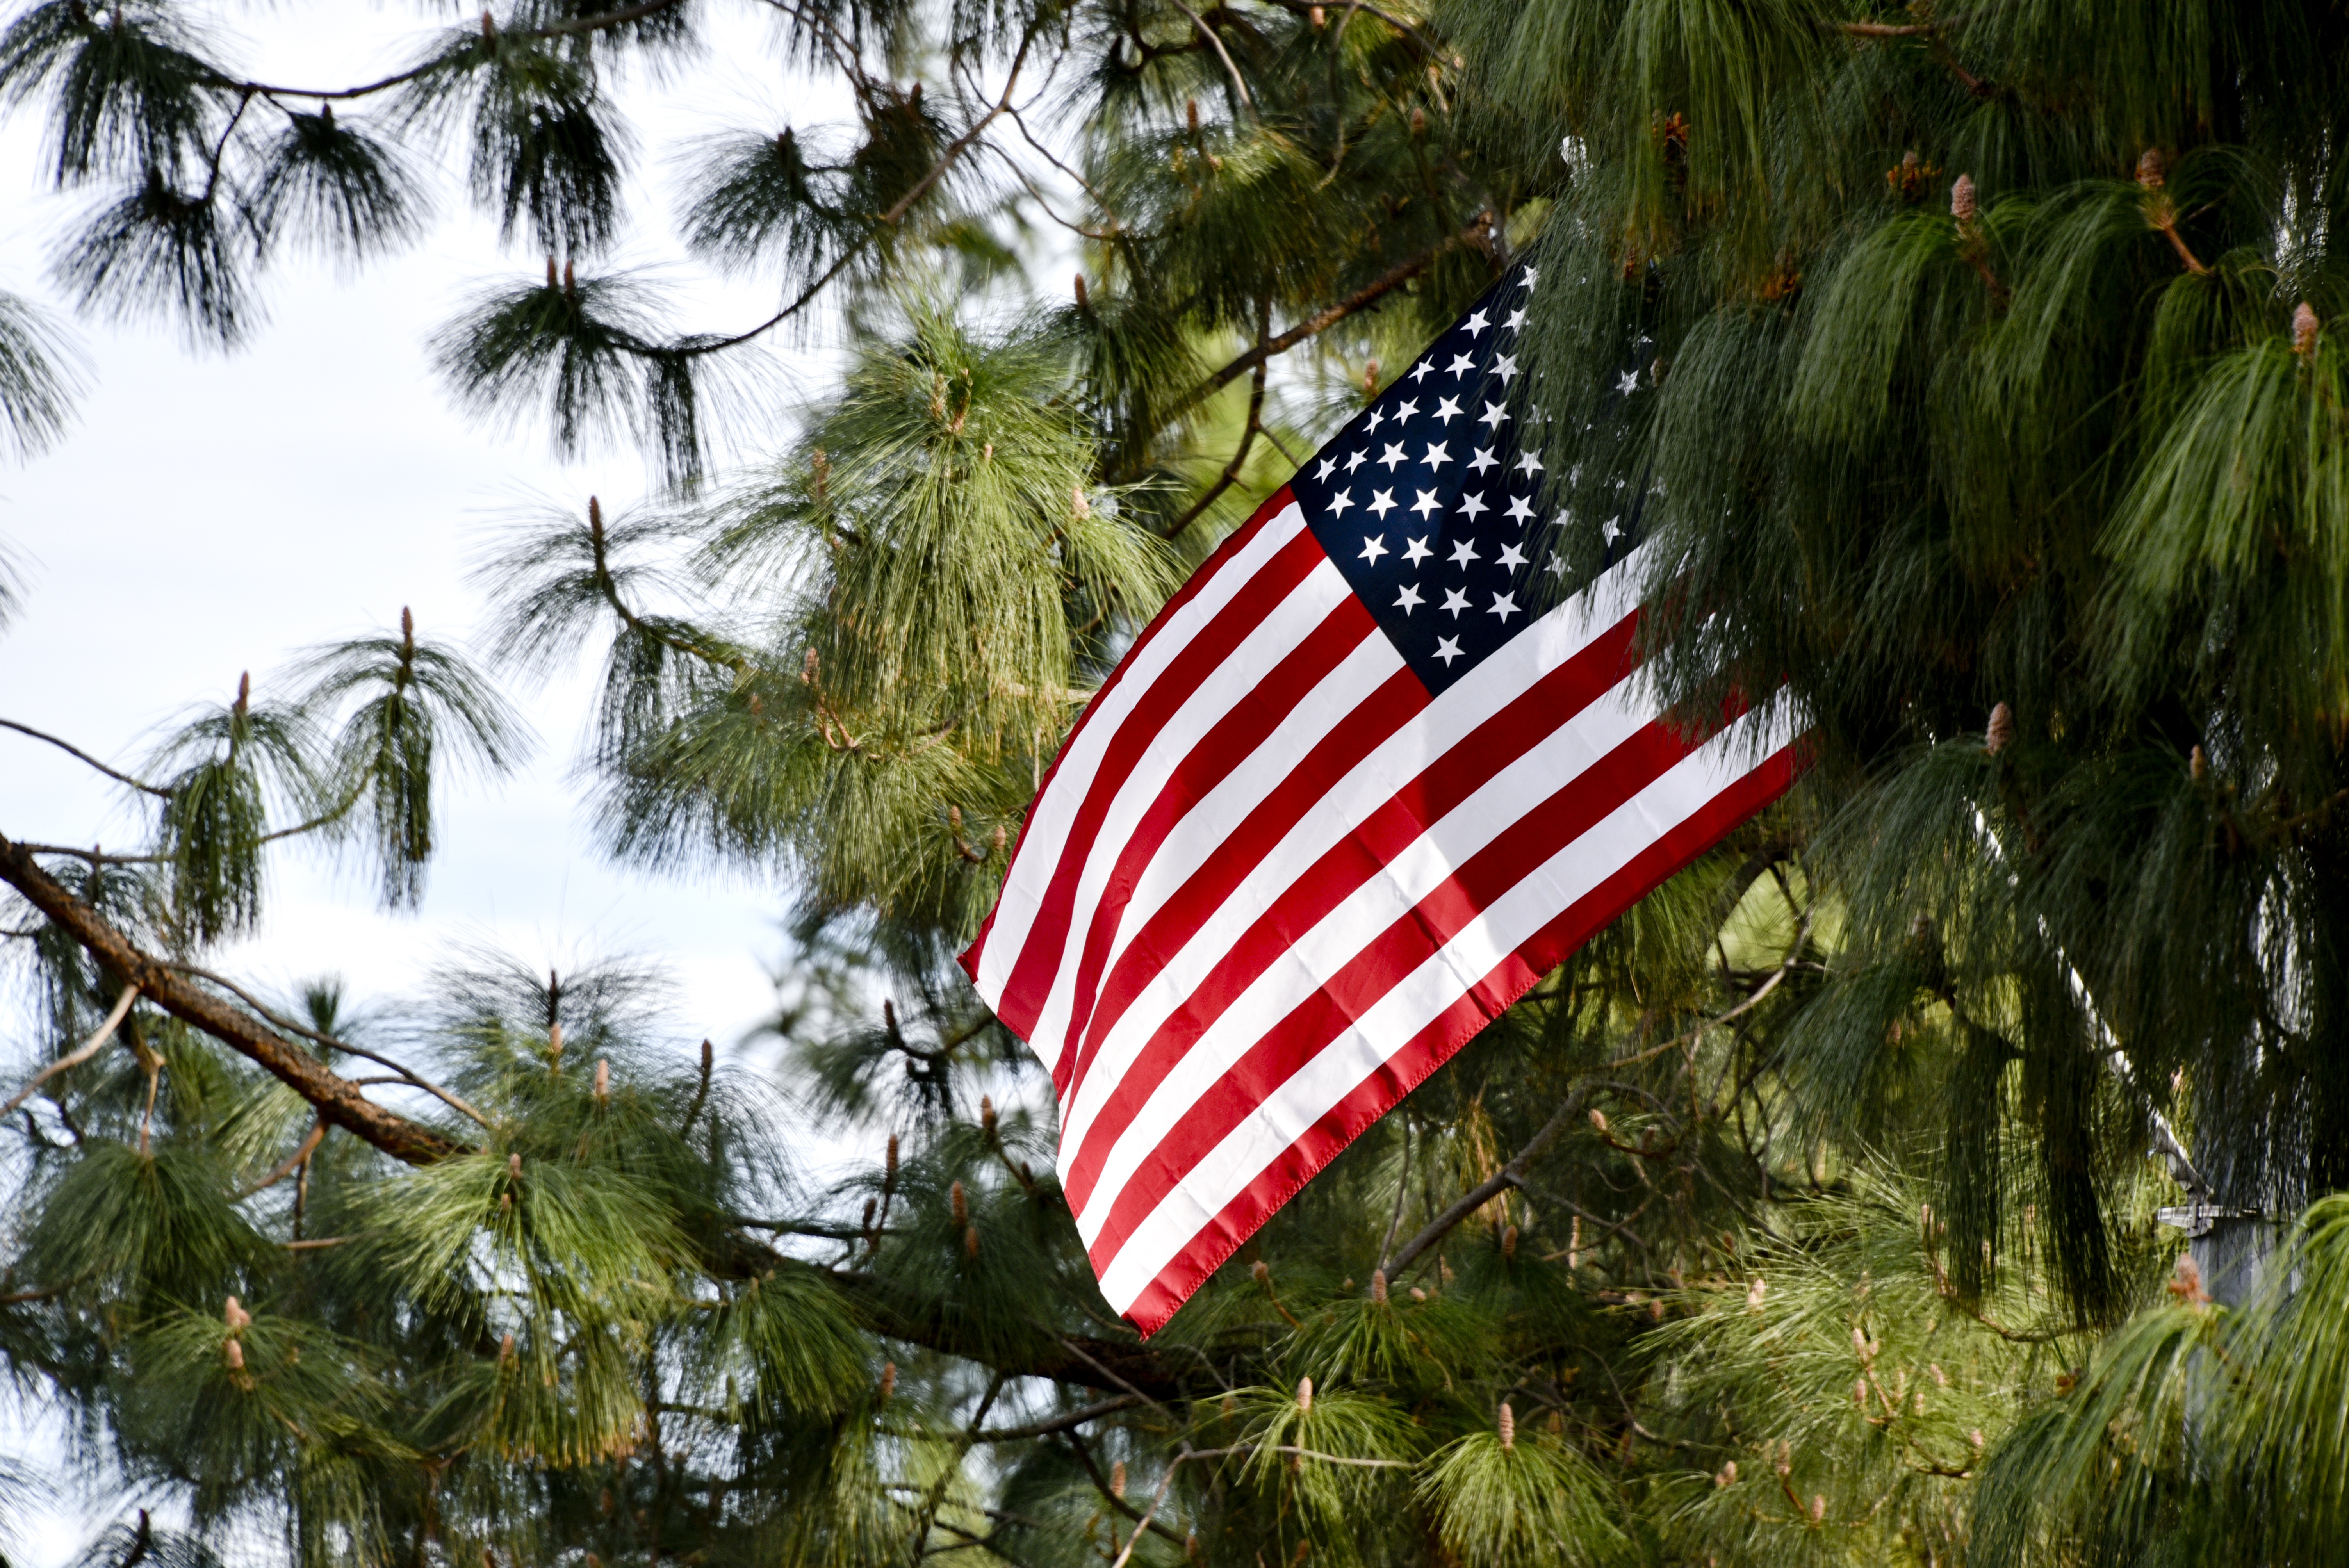
tree, white, red, symbol, flag, usa, america, american flag, blue, patriotism, national, stars, stripes, independence, patriotic, usa flag, flag of the united states